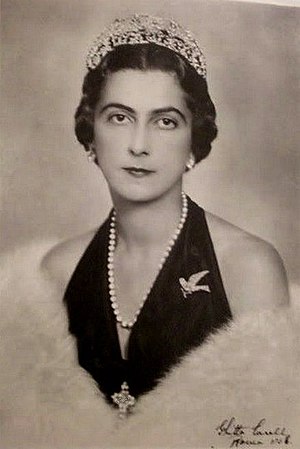
Iolanda Margherita af Savoyen
Prinsesse Iolanda Margherita.
Prinsesse Iolanda Margherita af Savoyen var en italiensk prinsesse, der var datter af Kong Victor Emanuel 3. af Italien og dennes hustru Elena af Montenegro. Hun blev gift med grev Giorgio Carlo Calvi di Bergolo.